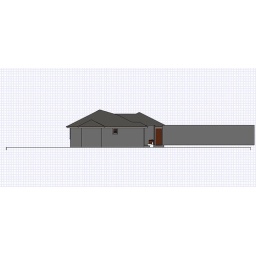
small window in bathroom